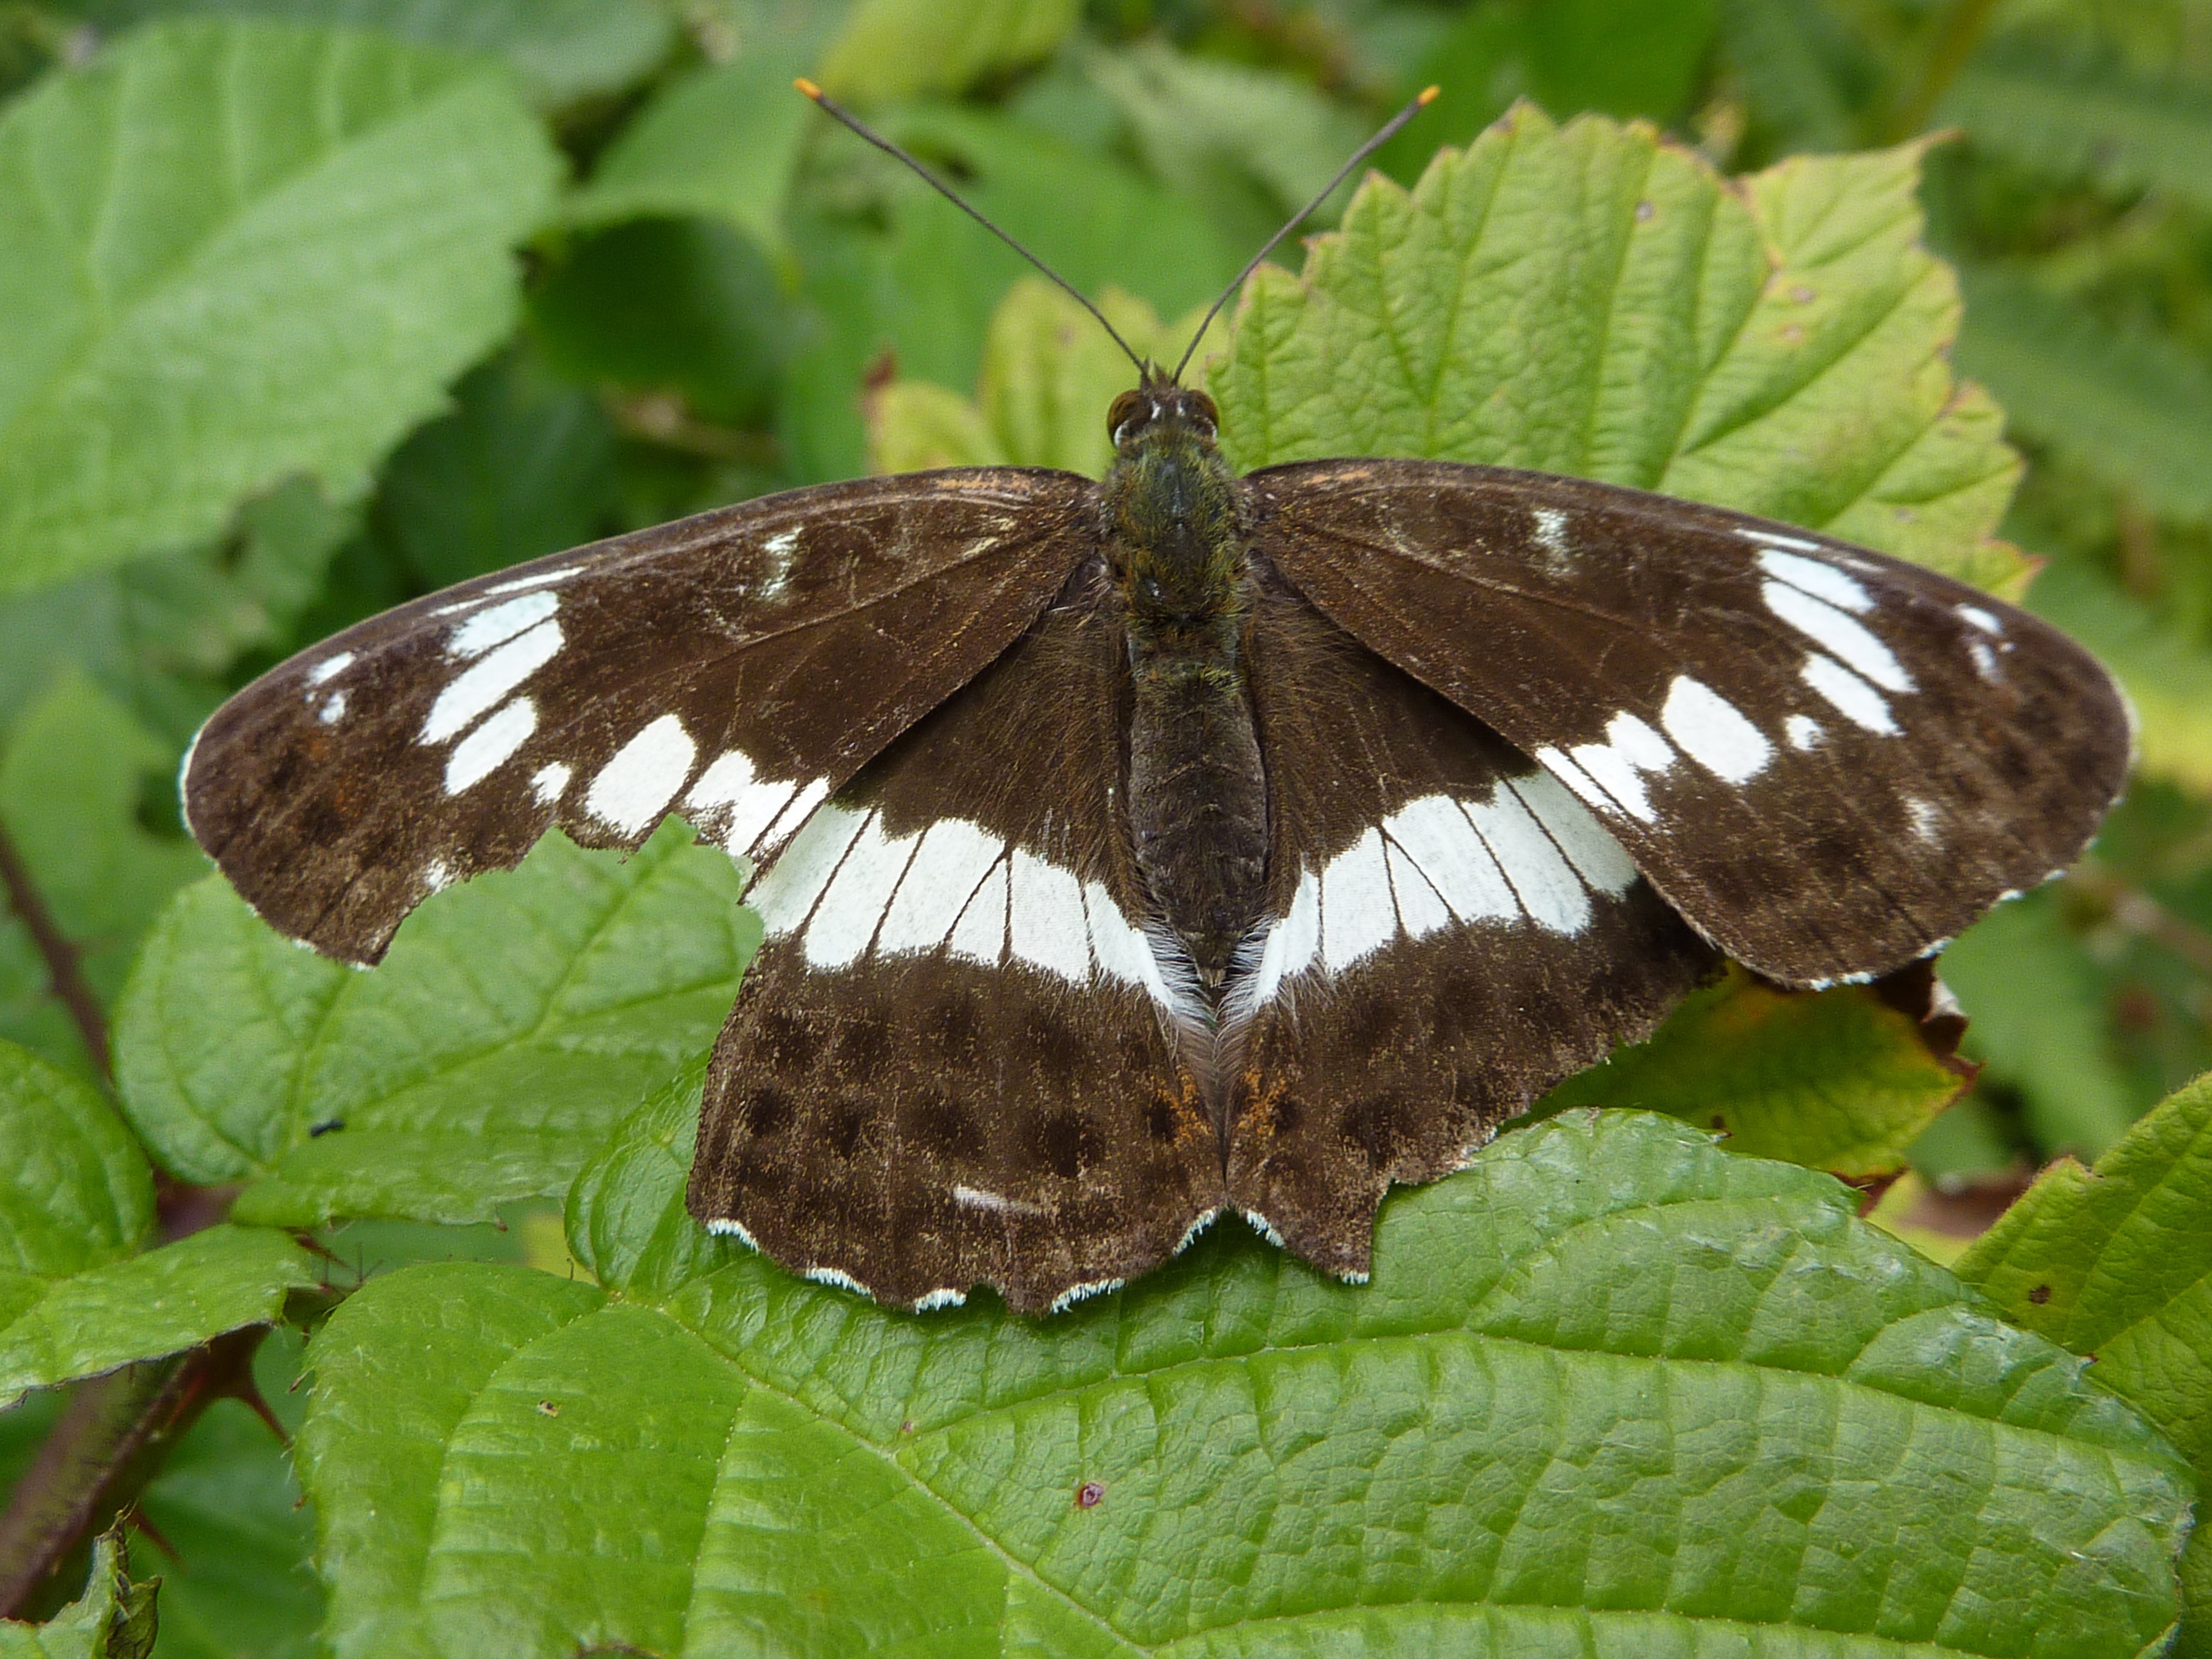
nature, mountain, wing, leaf, flower, insect, italy, botany, moth, butterfly, fauna, invertebrate, prato, animals, pieridae, macro photography, arthropod, pollinator, moths and butterflies, lycaenid, brush footed butterfly, colias